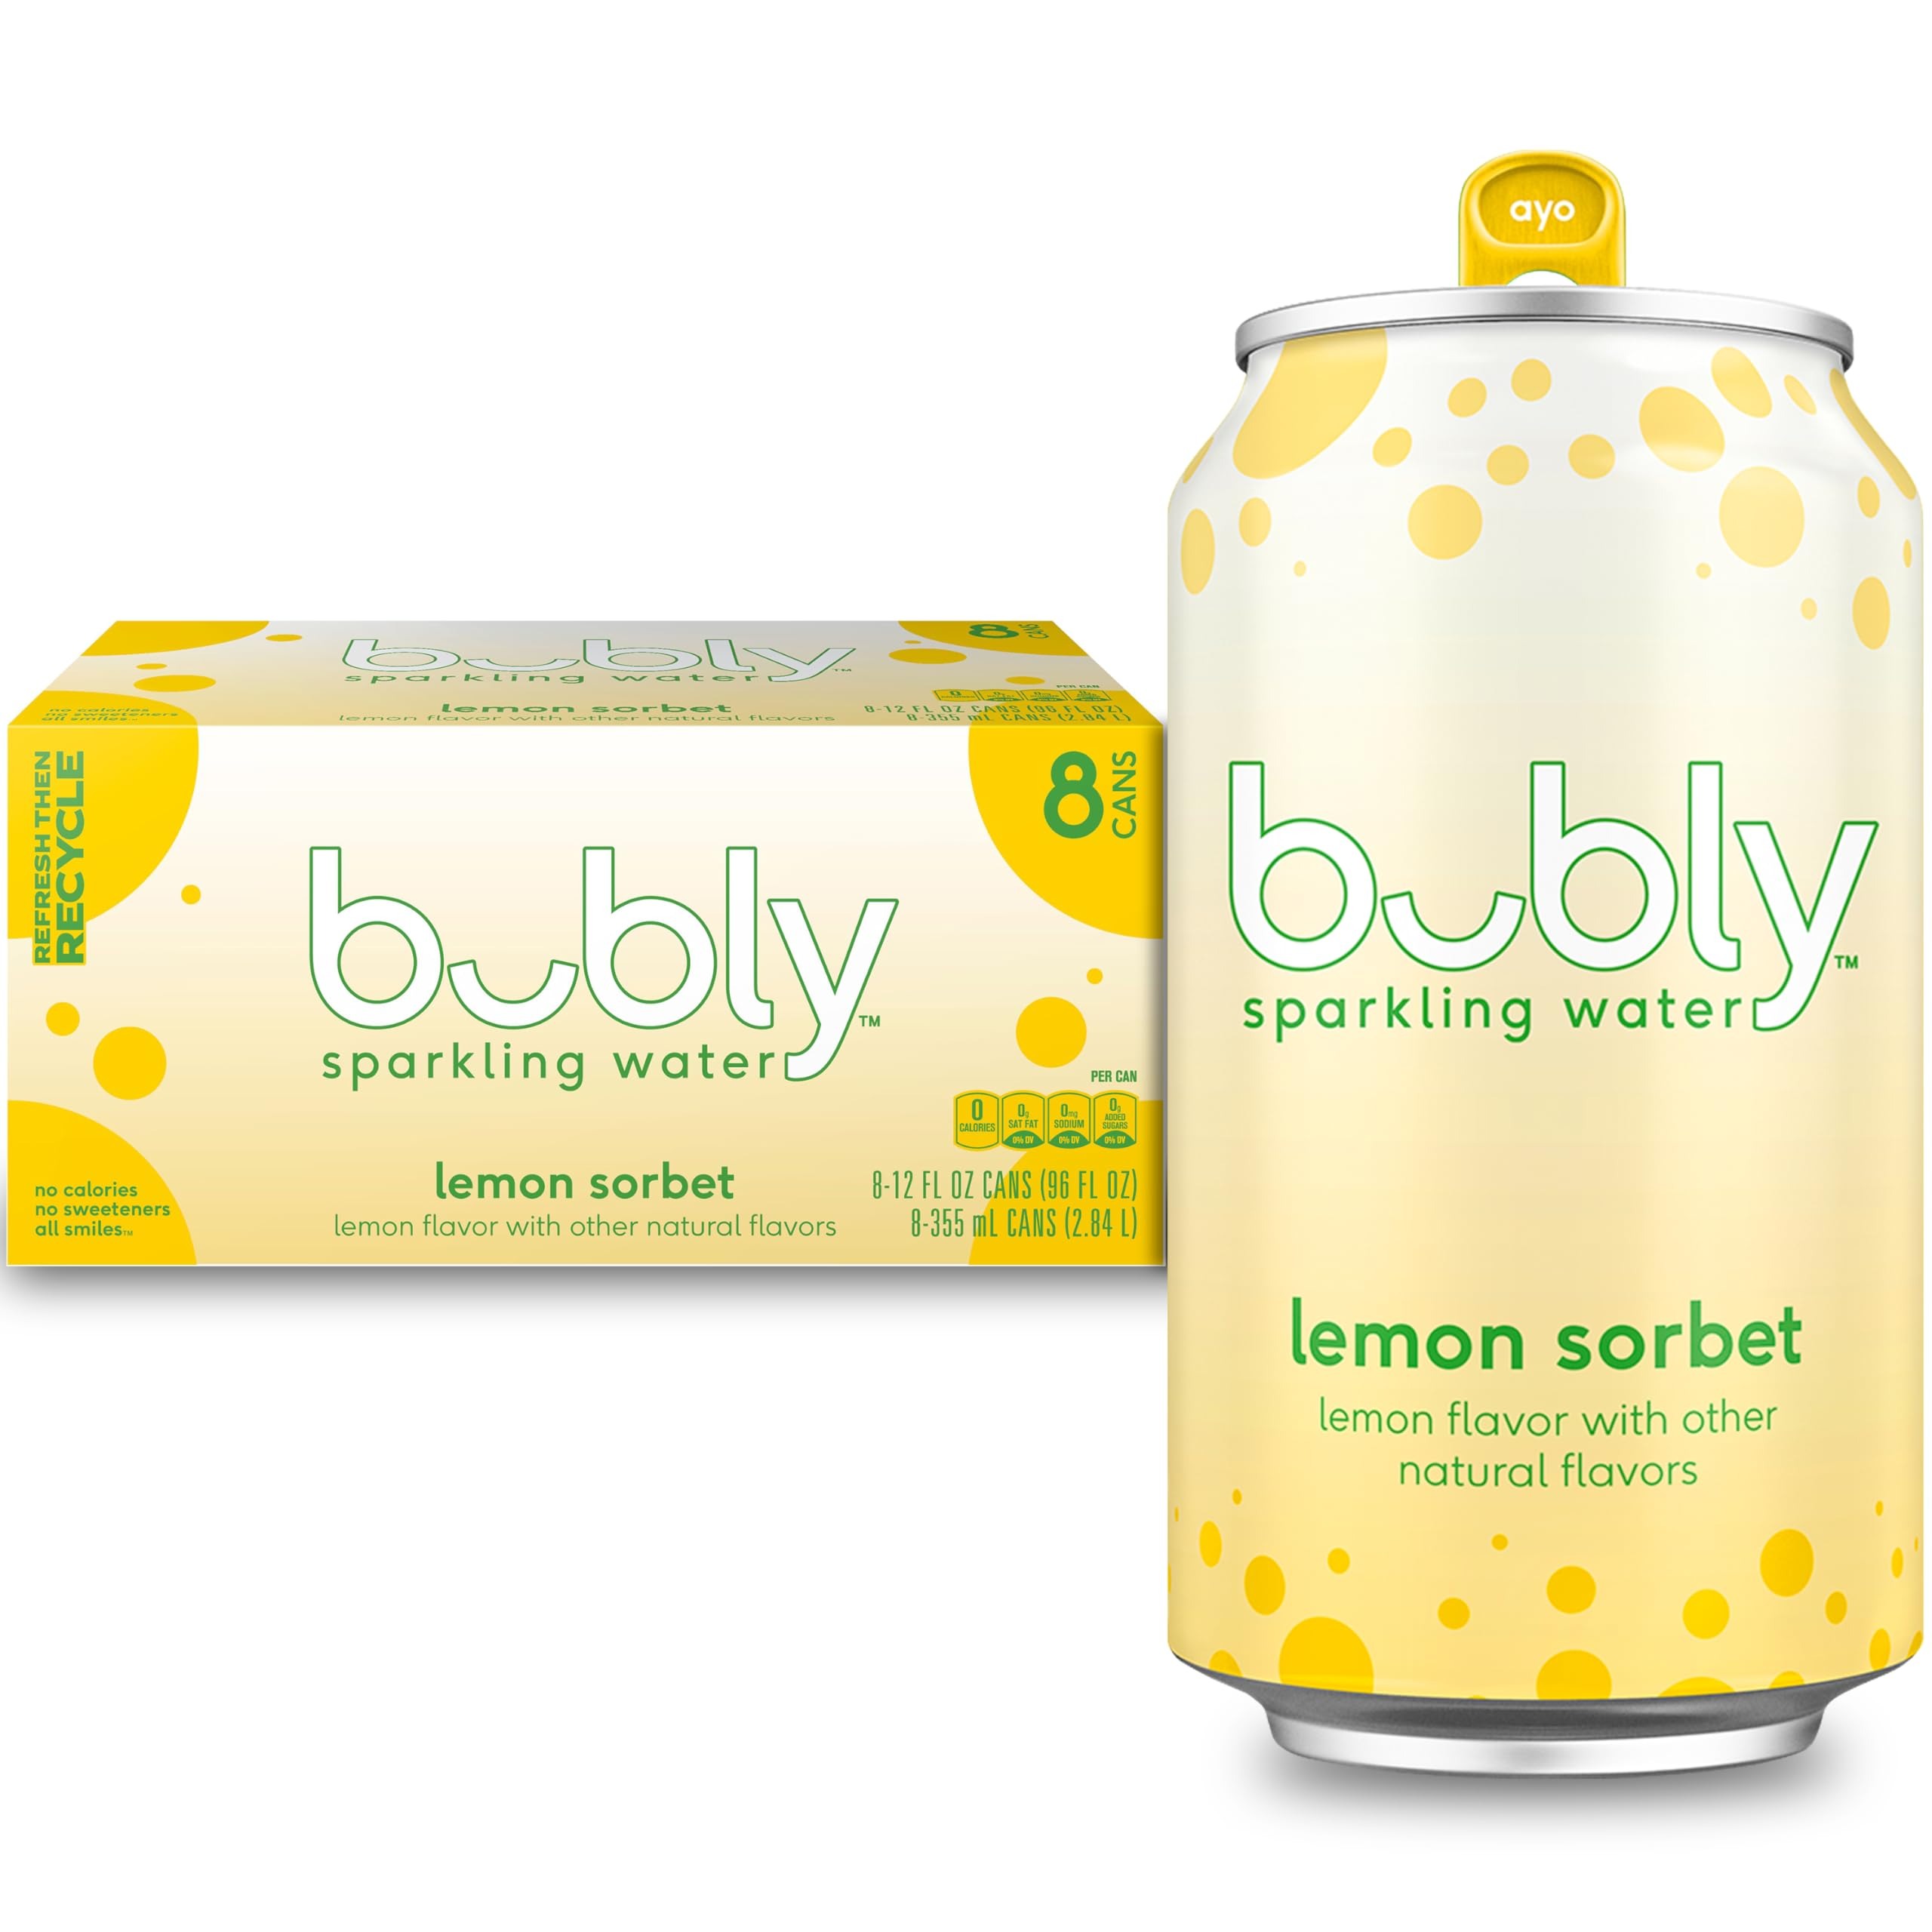
Item Name: bubly Sparkling Water, Lemon Sorbet, 12oz Cans (8 Pack)
Bullet Point 1: Includes 8 (12oz) cans of bubly Sparkling Water, Lemon Sorbet flavor
Bullet Point 2: No calories. No sweeteners. All smiles.
Bullet Point 3: Refreshing, crisp unsweetened bubly sparkling water with great tasting, natural flavors​
Bullet Point 4: Indulgent lemon citrus flavor
Bullet Point 5: Each flavor comes with a different smile and greeting to match its unique personality​
Value: 12.0
Unit: Fl Oz

Price: 4.895